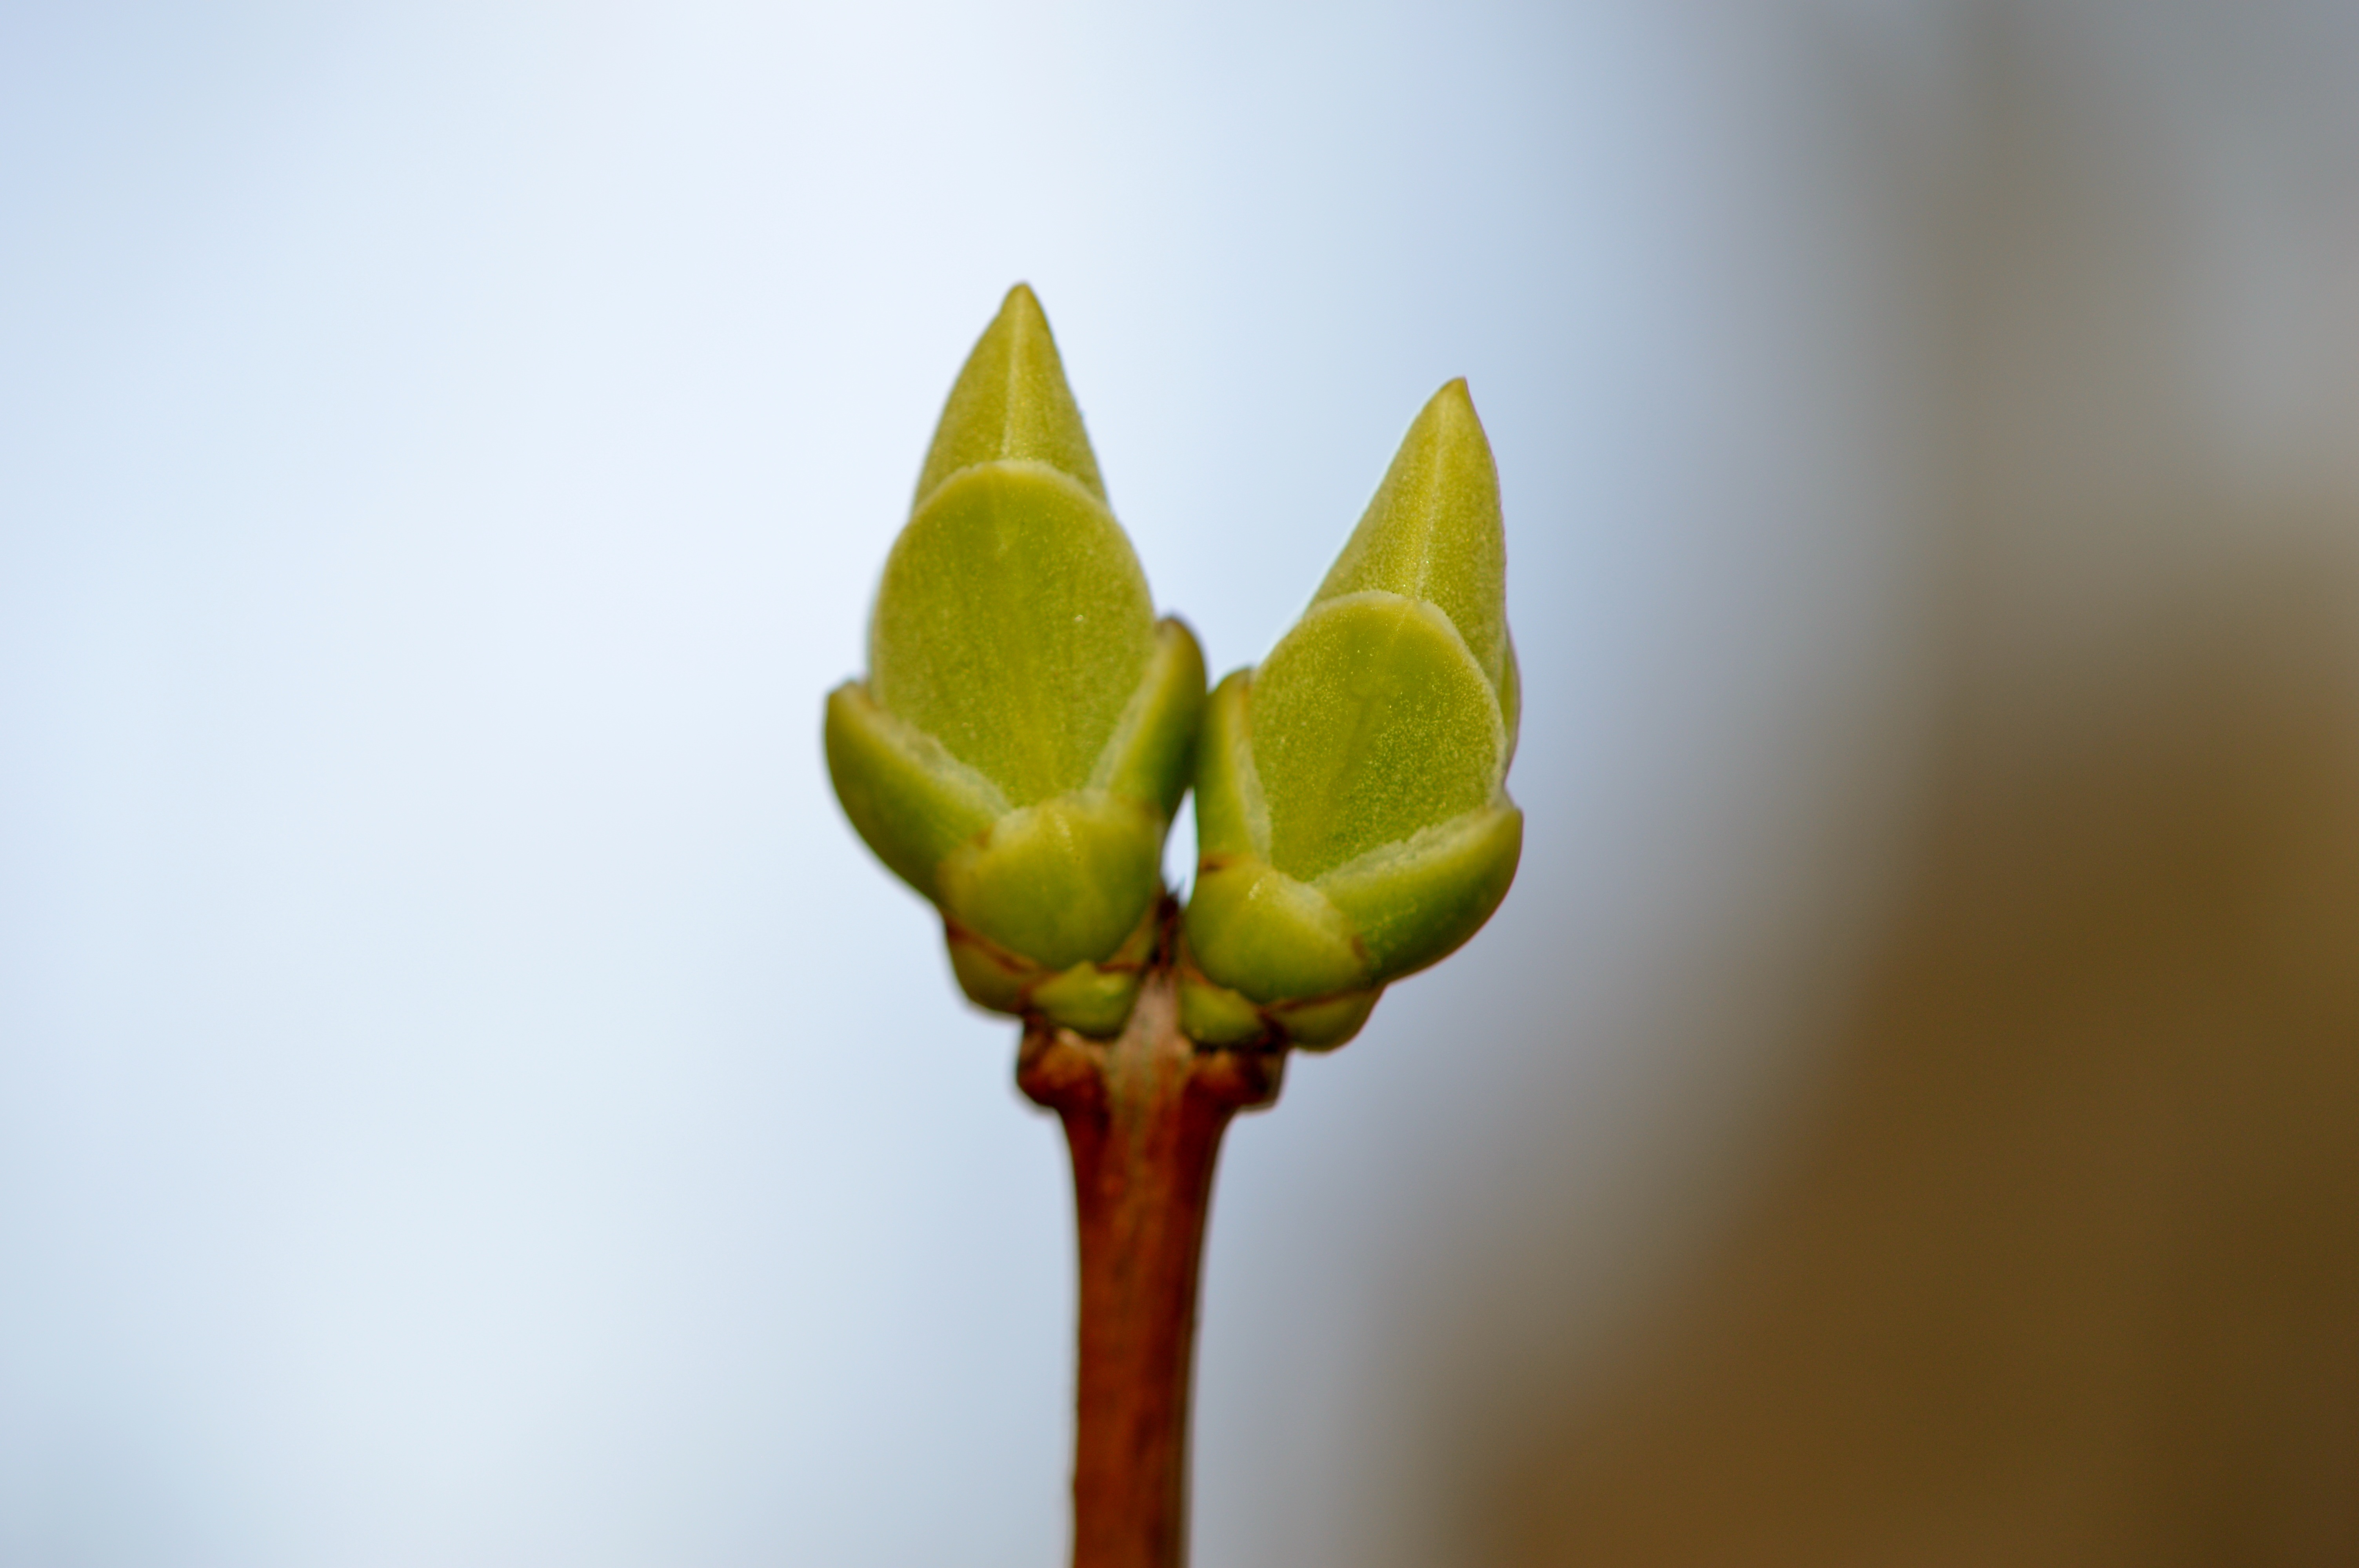
nature, branch, blossom, plant, photography, leaf, flower, petal, bloom, spring, green, produce, botany, yellow, close, flora, close up, bud, macro photography, flowering plant, plant stem, land plant